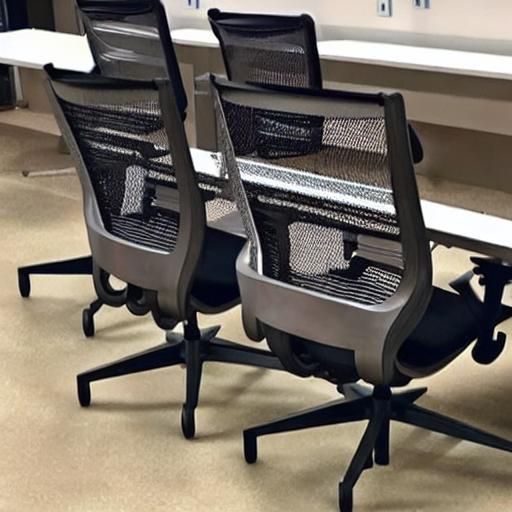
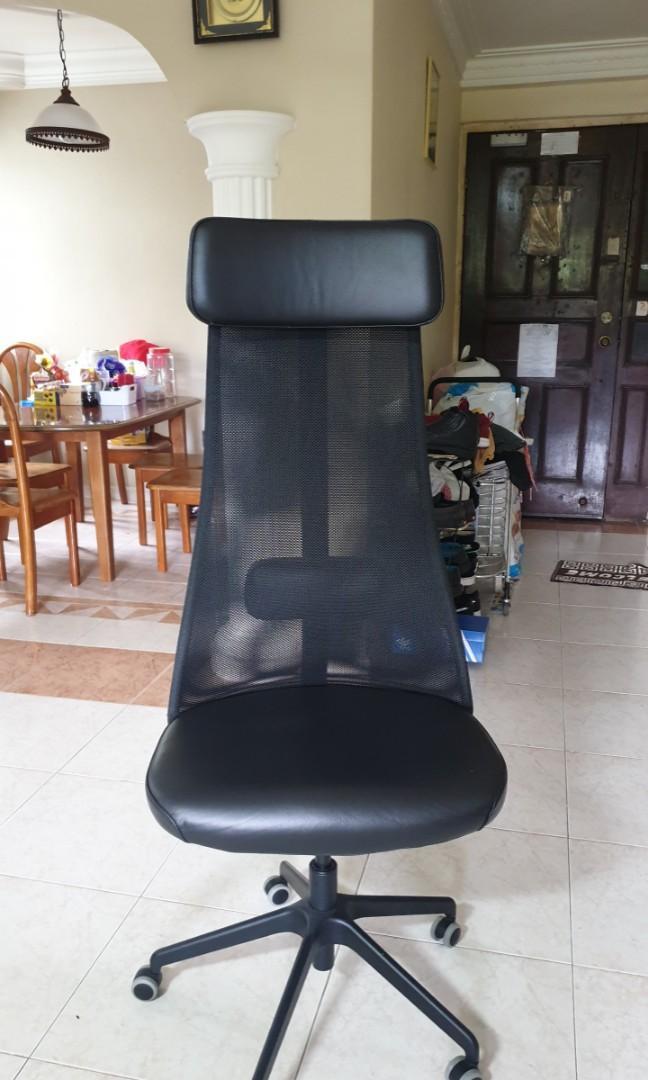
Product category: items_chair
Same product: no